Germany

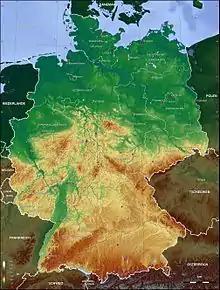
A physical map of Germany

After the surrender of Nazi Germany, the Allies "de jure" abolished the German state and partitioned Berlin and Germany's remaining territory into four occupation zones. The western sectors, controlled by France, the United Kingdom, and the United States, were merged on 23 May 1949 to form the Federal Republic of Germany (FRG); on 7 October 1949, the Soviet Zone became the German Democratic Republic (GDR) (DDR). They were informally known as West Germany and East Germany. East Germany selected East Berlin as its capital, while West Germany chose Bonn as a provisional capital to emphasise its stance that the two-state solution was temporary.